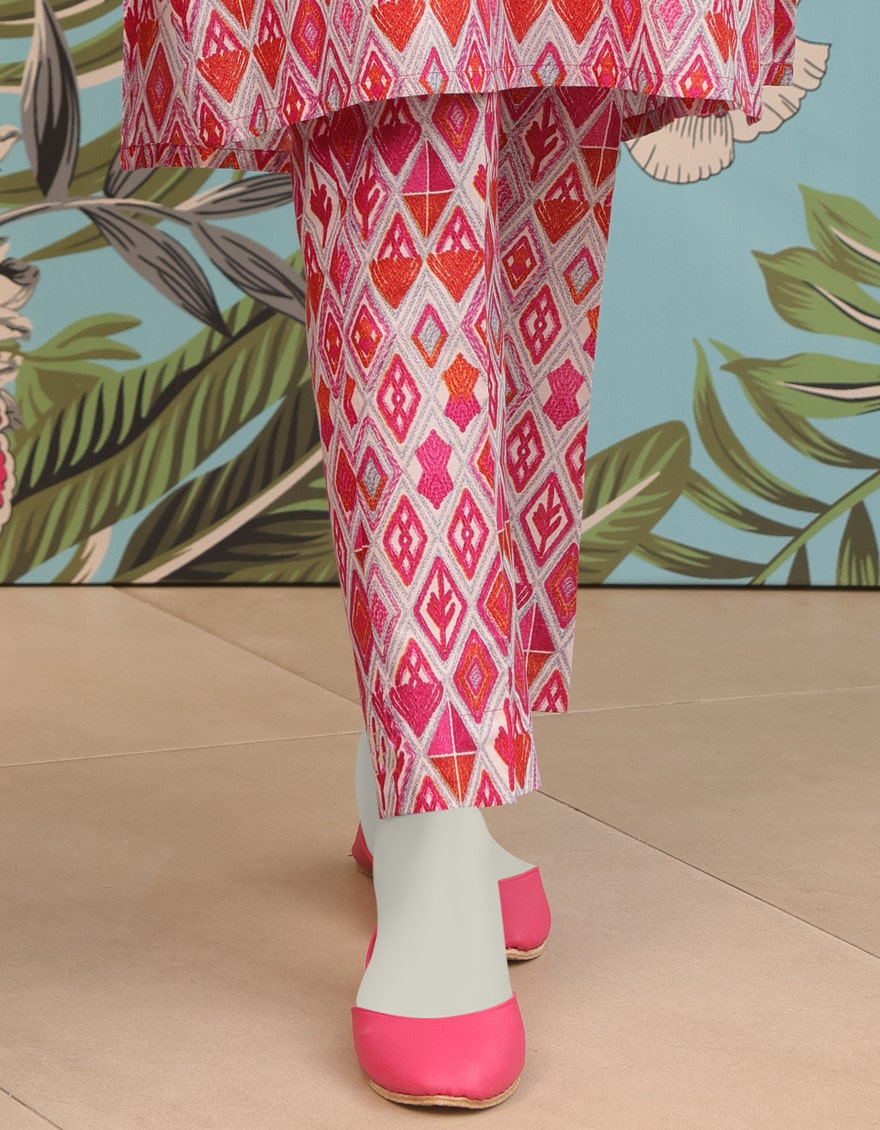
pink multi kashmir print pants